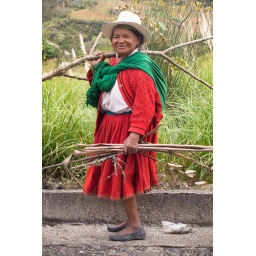
We stopped the car by the side of the road to say hello and she agreed to have her picture taken.